European maritime exploration of Australia

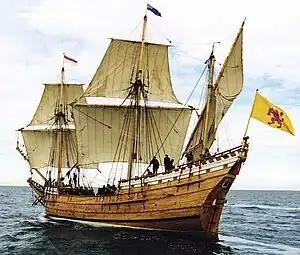
Replica ship of the Duyfken, the first European ship to reach Australia

Several waves of European seafarers sailed the edges of the Australia. Dutch navigators were the first Europeans known to have explored and mapped the Australian coastline. The first documented encounter was that of Dutch navigator Willem Janszoon, in 1606. Dutch seafarers also visited the west and north coasts of the continent, as did French explorers.